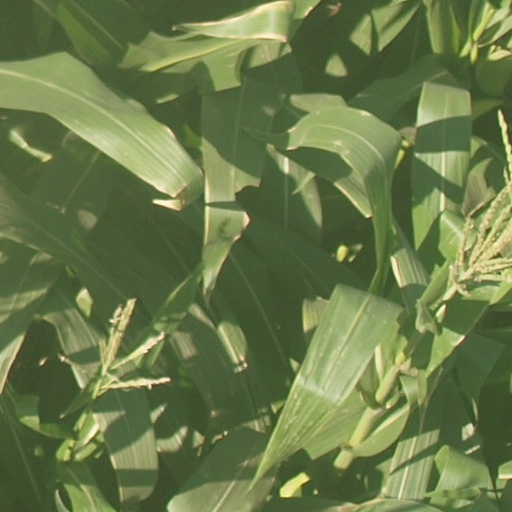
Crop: maize; corn